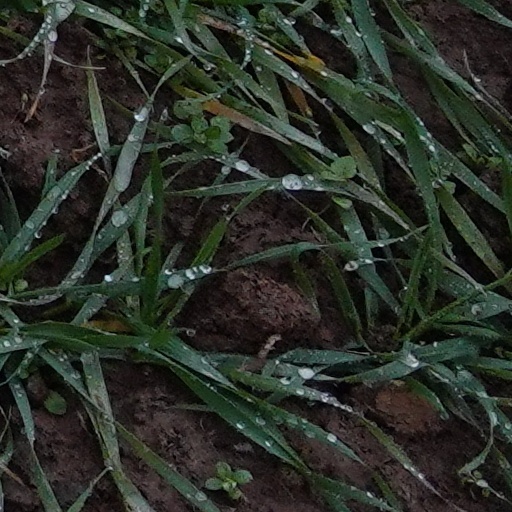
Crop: wheat